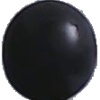
Label: Grape Blue 1